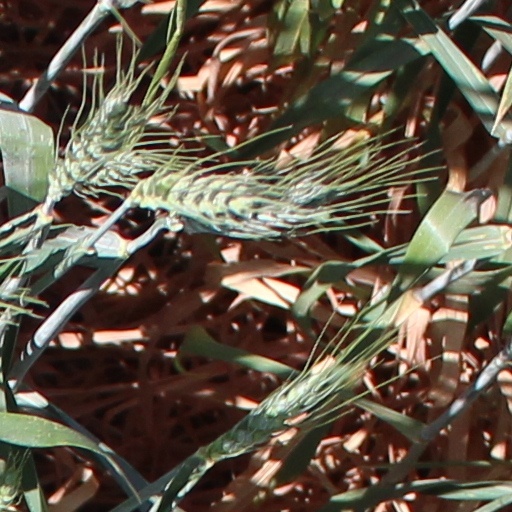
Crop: wheat